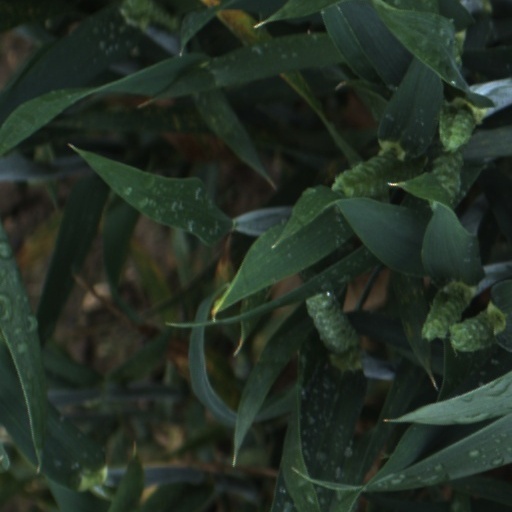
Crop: wheat